Katie Joplin

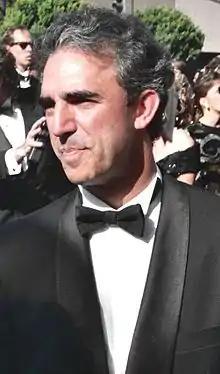
A photograph of Jay Thomas in a tuxedo and looking away from the camera.

The series follows Katie Joplin (Park Overall), a single mother to her 14-year-old son Greg (Jesse Head). While living in Knoxville, she is disappointed with her job in a bottling plant, where she works 16 hours a day. She moves to Philadelphia, to track down her estranged husband Jerry and find a new job. Katie's niece Liz Berlin (Ana Reeder) allows her and Greg to live in her loft on a temporary basis. Liz is an editor at a popular fashion magazine, and television historians Tim Brooks and Earle F. Marsh described her as a fashion plate. Katie first works for the Crescent Corset Company and later Car City, while her son attends Benjamin Franklin High School.